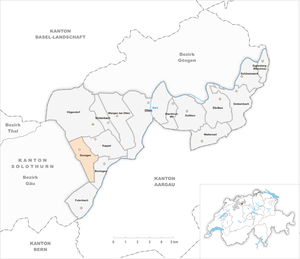
Gunzgen est une commune suisse du canton de Soleure, située dans le district d'Olten.